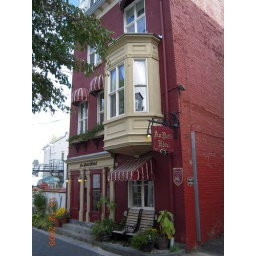
Walking around upper town colorful house